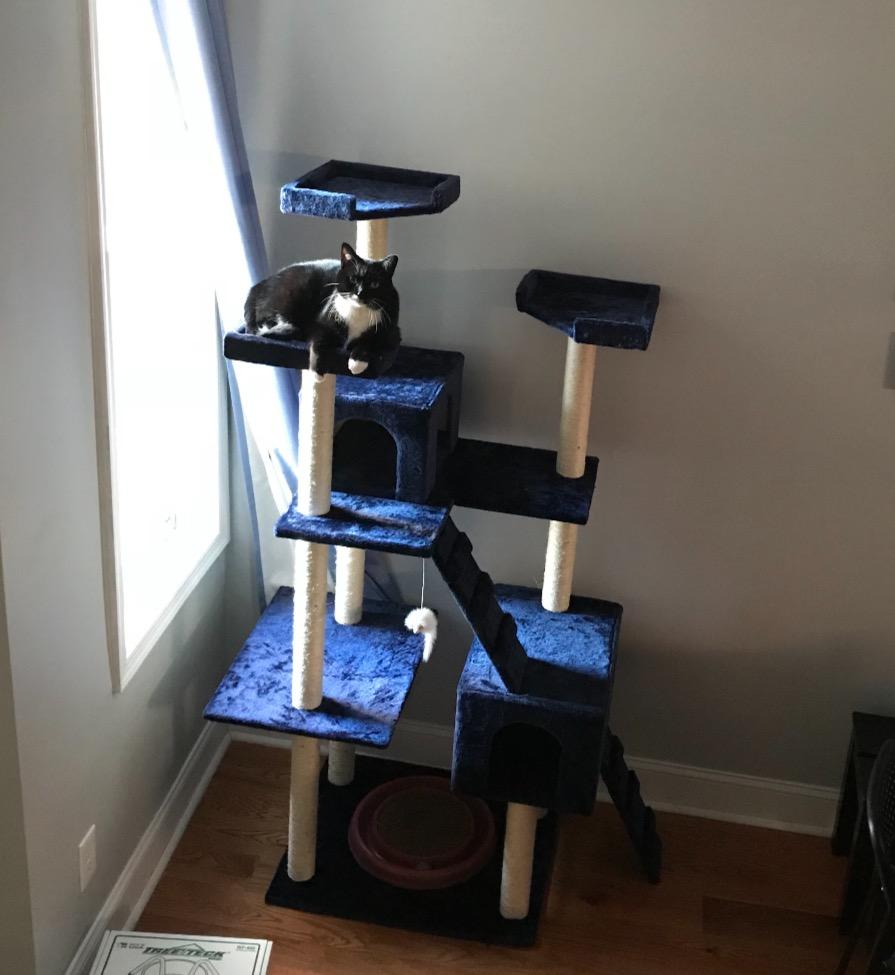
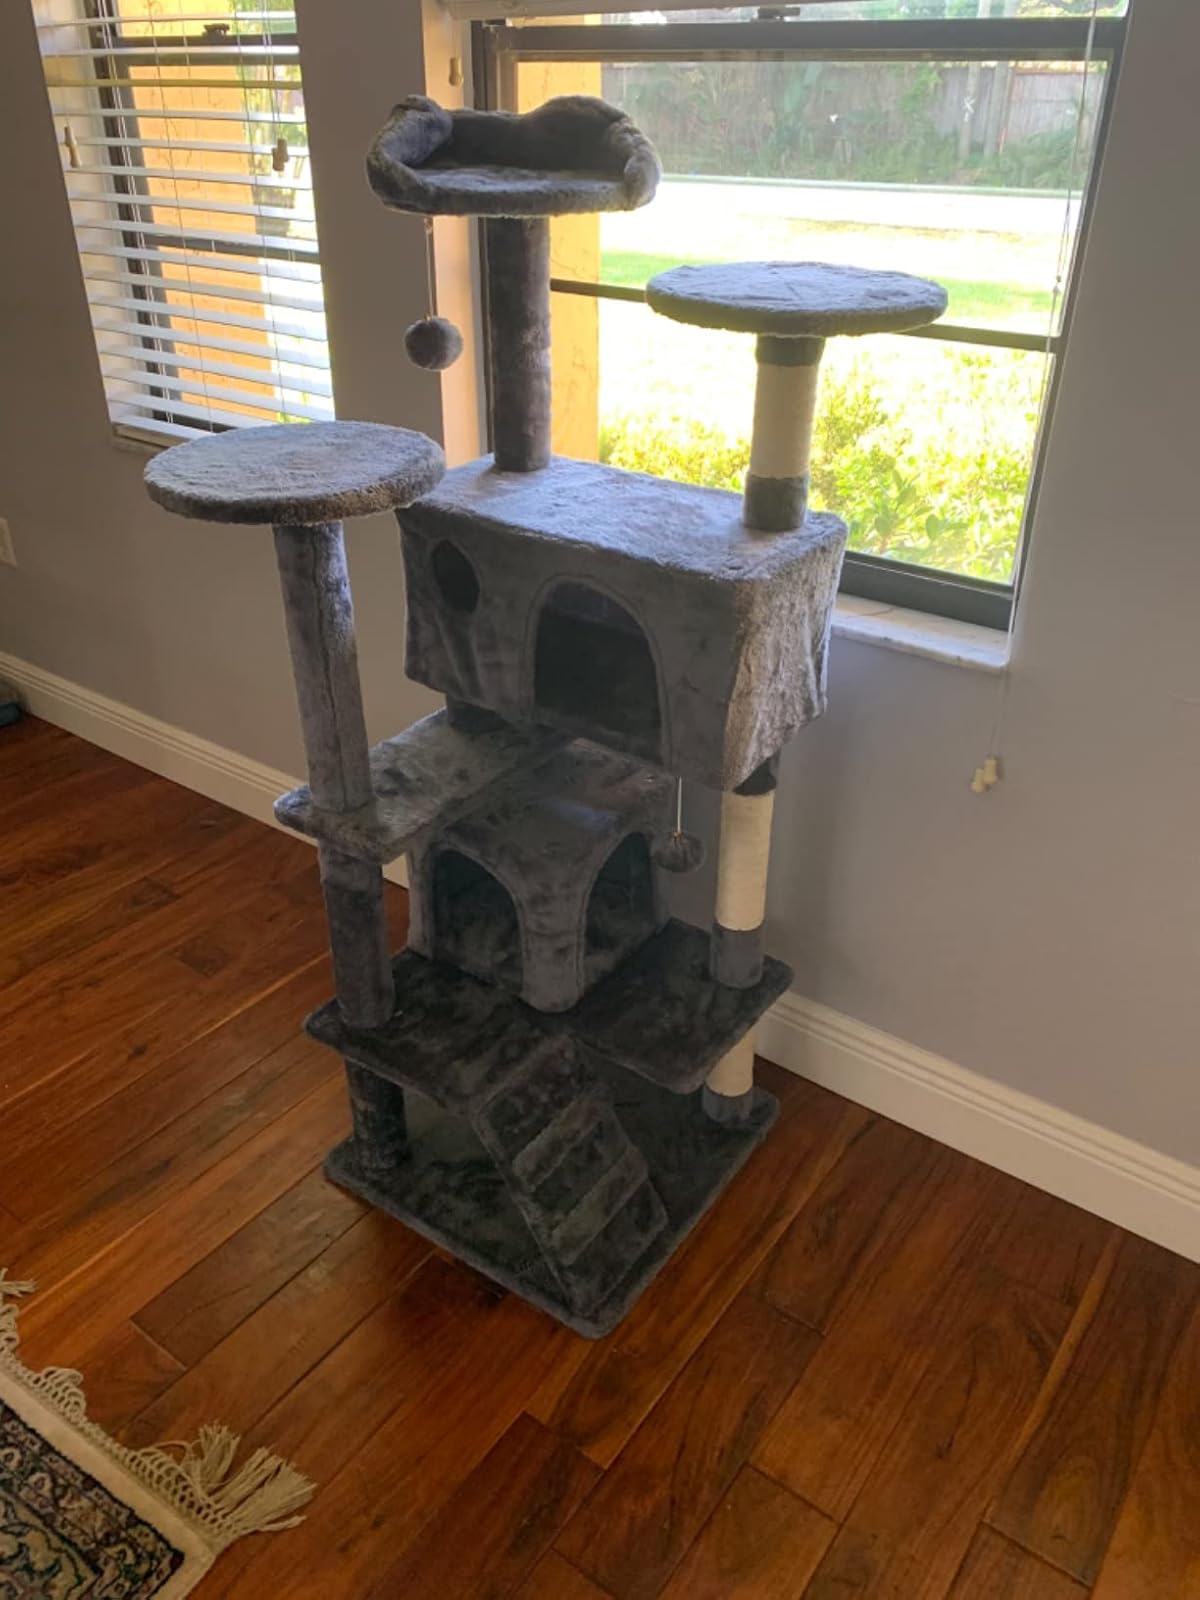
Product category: items_cat tree
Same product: no